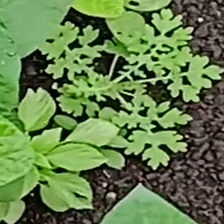
Weed species: Gajar_gavat_(Parthenium hysterophorus)